Amédée Courbet

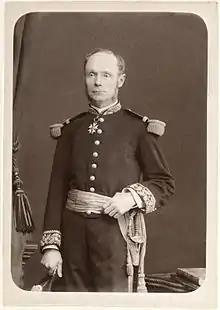

Anatole-Amédée-Prosper Courbet (26 June 1827 – 11 June 1885) was a French admiral who won a series of important land and naval victories during the Tonkin Campaign (1883–86) and the Sino-French War (August 1884 – April 1885).